Robert Templeton (artist)

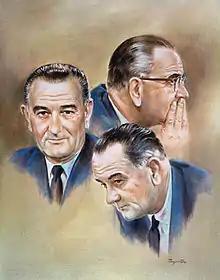
Templeton's portrait of President Lyndon Johnson

In 1965, Templeton and his wife purchased a farm in Connecticut to live with their three sons. The Connecticut period was filled with commissions of leaders in government, industry and entertainment, among them presidents Lyndon Johnson and Jimmy Carter, First Lady Rosalynn Carter, Vice President Hubert Humphrey, author William Styron, baseball player Stan Musial, poet Carl Sandburg, former Texas Governor John Connally, and opera singers Luciano Pavarotti and Joan Sutherland.